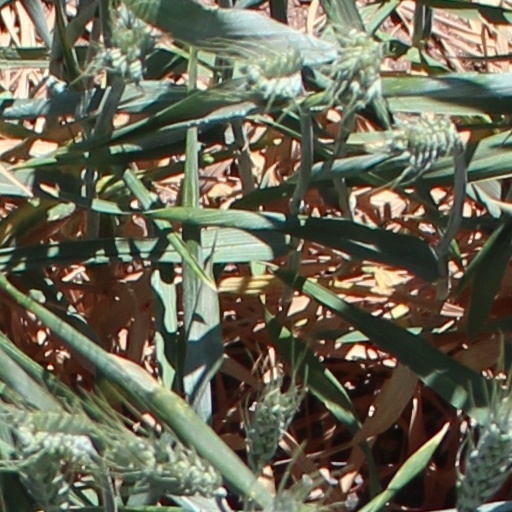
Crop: wheat